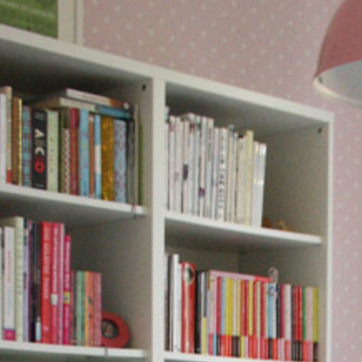
Material: paper